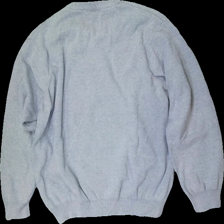
View: back
Type: Sweater
Category: Men
Brand: Mywear (Ica)
Colors: Grey
Material: 100% cott
Cut: Regular
Size: XXL
Season: All
Price range: <50
Recommended usage: Export